Manolov Glacier

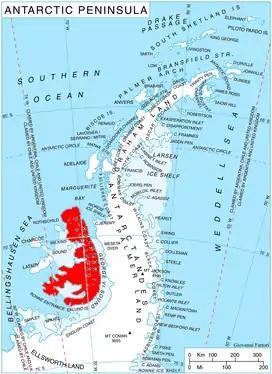
Location of Alexander Island in the Antarctic Peninsula region

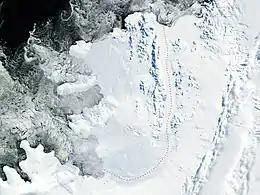
Satellite image of Alexander Island

Manolov Glacier is the 3 km long in east-northeast to west-southwest direction and 1.3 km wide glacier on the west side of Havre Mountains in northern Alexander Island, Antarctica. It is situated south of Oselna Glacier and west of Coulter Glacier, flows southwestwards and enters Lazarev Bay northwest of Goleminov Point.